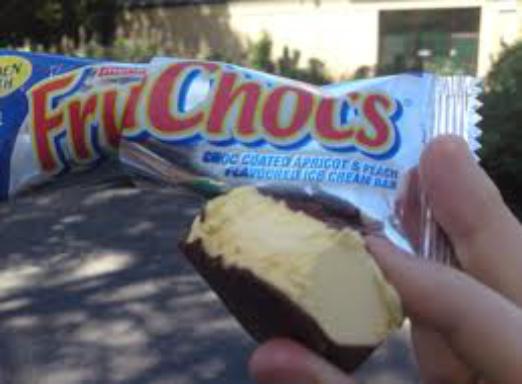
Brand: FruChocs
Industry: Food